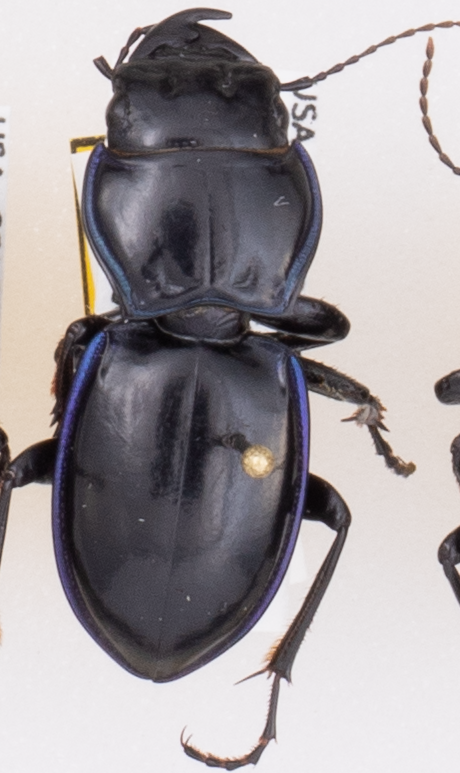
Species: Pasimachus elongatus
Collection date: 2019-08-28
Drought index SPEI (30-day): -1.69
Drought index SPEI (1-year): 0.39
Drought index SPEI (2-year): -0.24